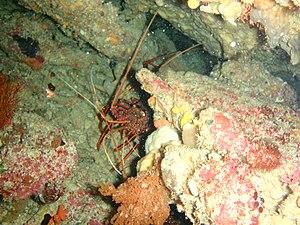
Panulirus est un genre de langoustes de la famille des Palinuridae.